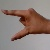
The image shows a hand gesture representing the letter 'Z' in Indian Sign Language.